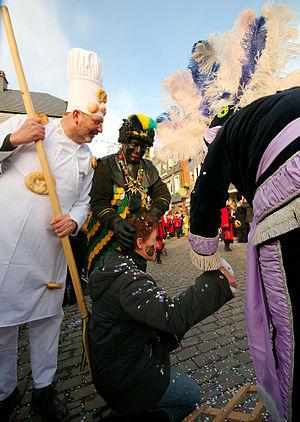
Carnaval de Malmedy (Cwarmê) en Belgique
Cette liste des principaux carnavals recense les principaux carnavals dans le monde, de par leur notoriété, leur retentissement international et/ou nombre de participants.
Le Cwarmê est un carnaval qui se déroule dans la ville de Malmedy. Il dure quatre jours et est classé au patrimoine immatériel de la Fédération Wallonie-Bruxelles. Il commence le vendredi à minuit et dure jusqu'au mardi gras à minuit. Le point d'orgue du Cwarmê a lieu le dimanche après-midi lors du grand cortège carnavalesque. En 2018, la 560ᵉ édition a lieu du 10 au 13 février.